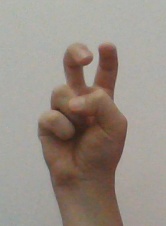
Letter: toot